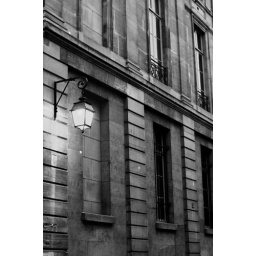
The blind window in the 18th century palace B&W